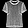
Label: Shirt